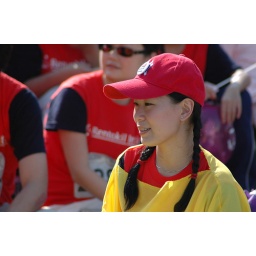
girl in red hat